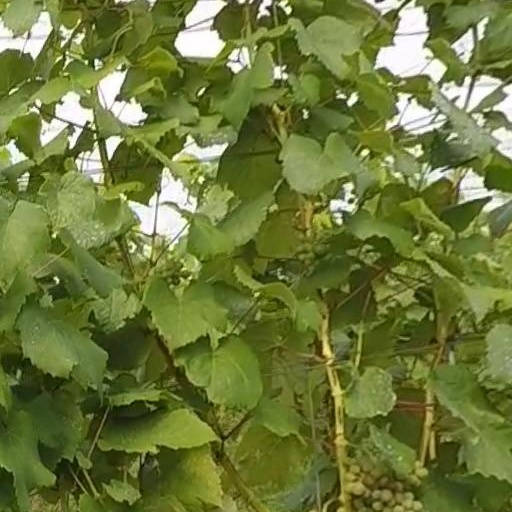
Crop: grape